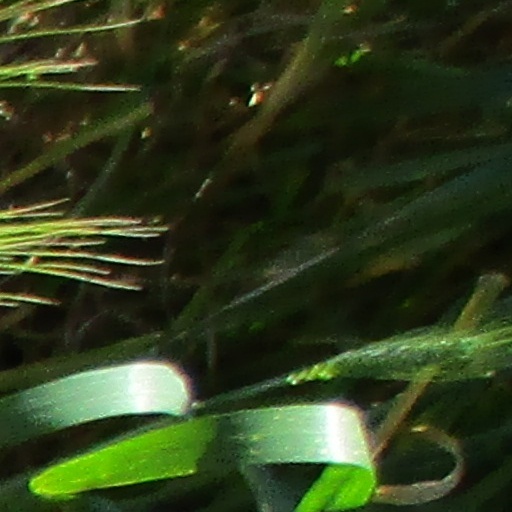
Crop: wheat